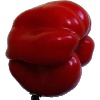
Label: Pepper Red 1